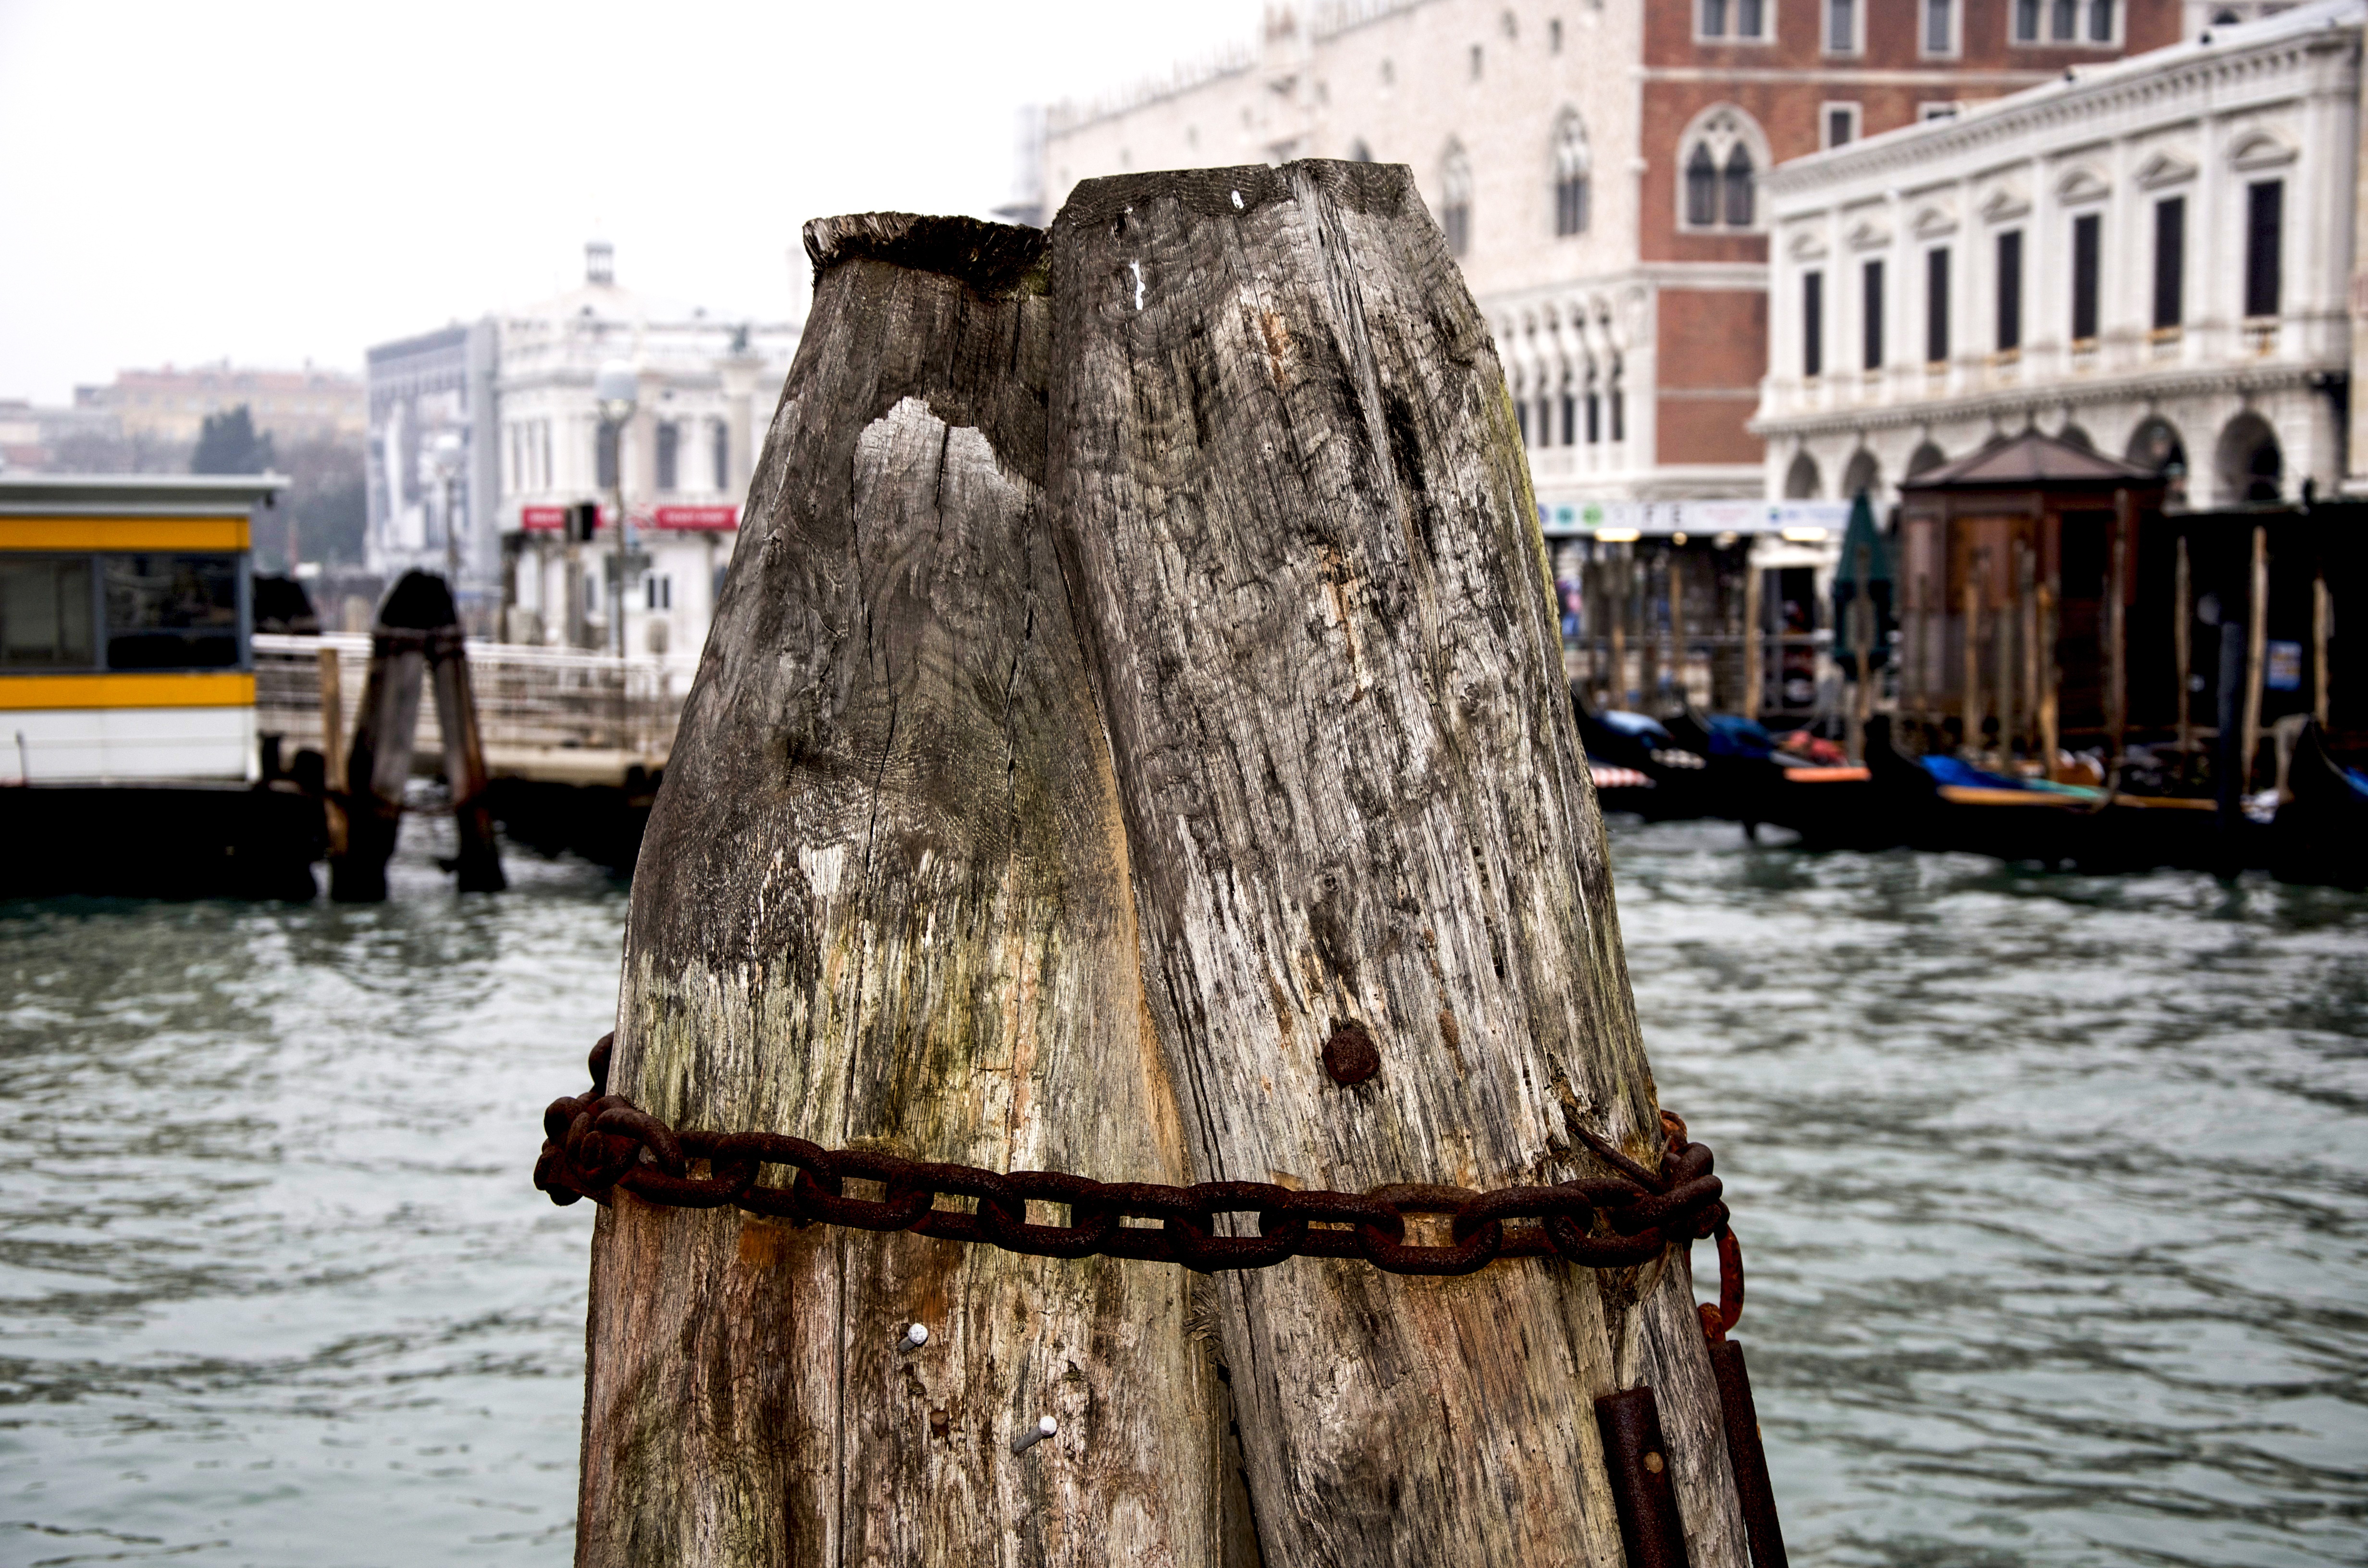
water, boat, river, canal, vehicle, flood, weather, lagoon, waterway, venezia, disaster, channel, quiet, bollard, watercraft, canale